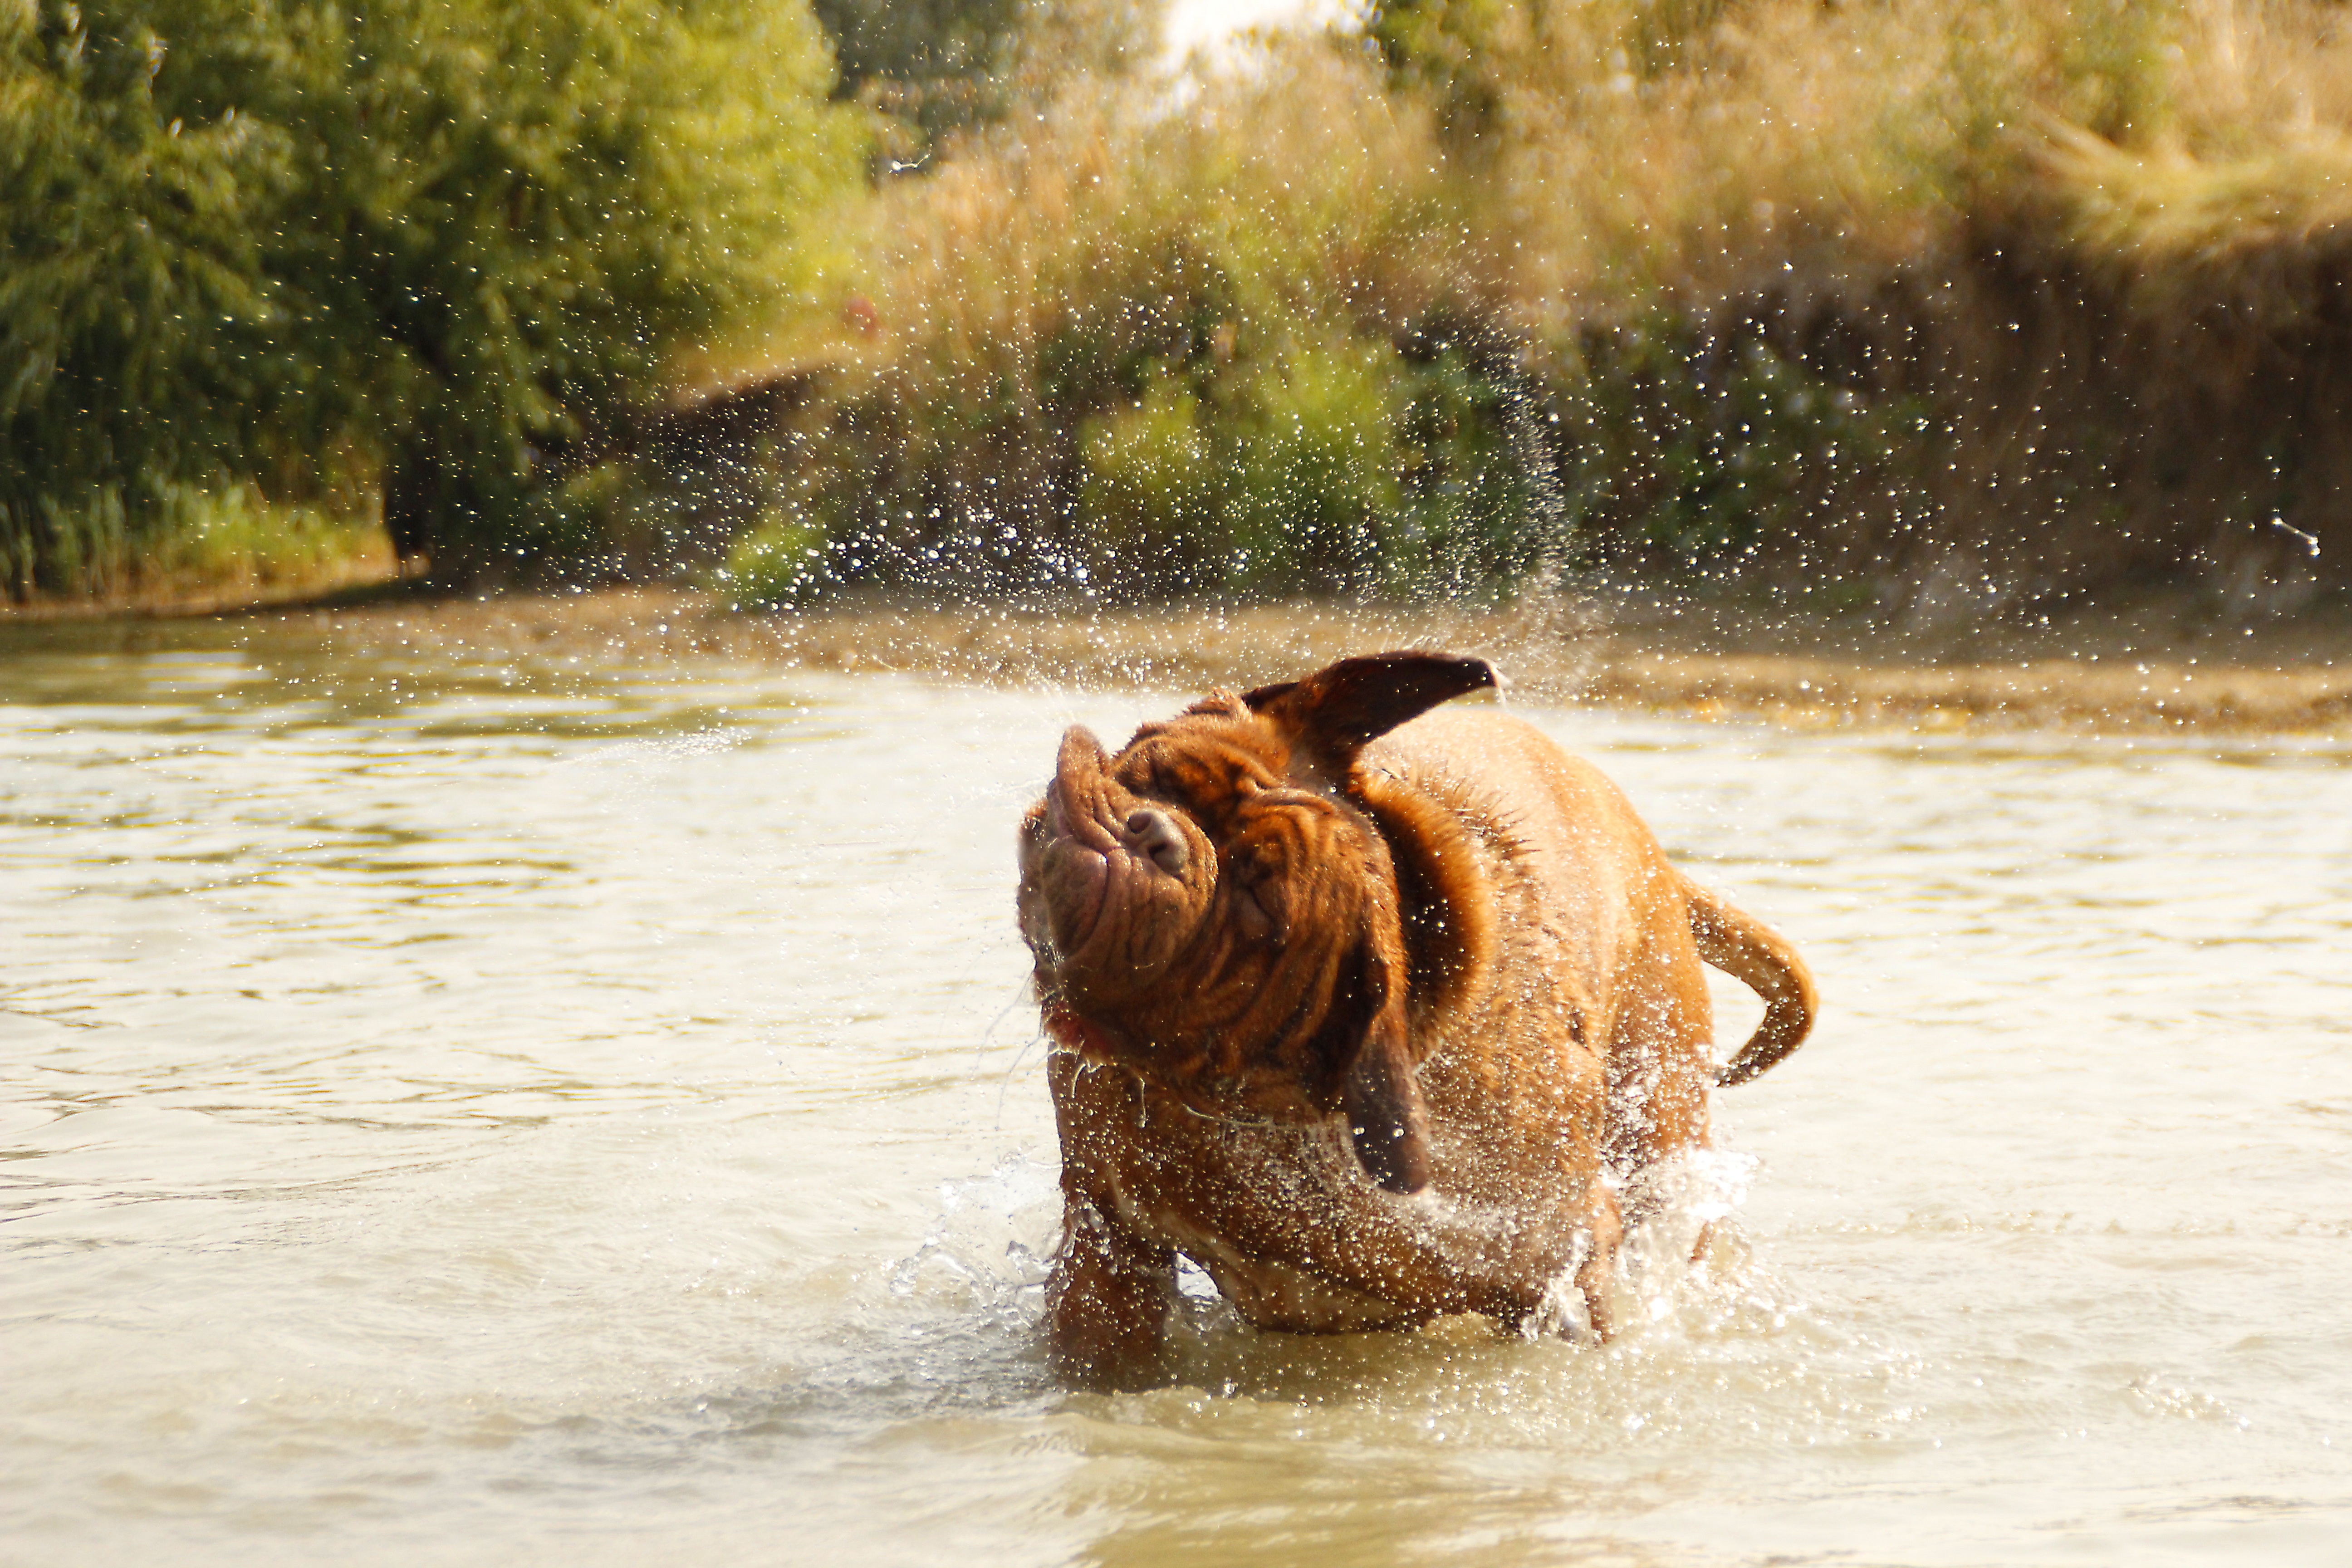
water, nature, play, lake, wet, puppy, dog, animal, cute, river, summer, wildlife, swim, pet, young, mammal, lion, playful, brown bear, de, fun, french, happy, vertebrate, bordeaux, bathing, muddy, mastiff, dogue, zertovne, my friend, dog like mammal, dog breed group, the activities of the